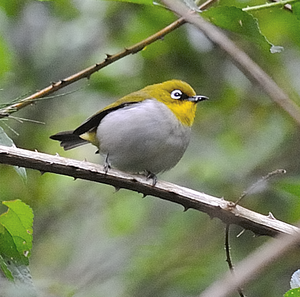
Zosterops maderaspatanus, photographié dans la Montagne d'Ambre au Nord de Madagascar.
Le Zostérops malgache ou Oiseau-lunettes de Madagascar, est une espèce de passereau de la famille des Zosteropidae présent aux Comores, à Madagascar, à Mayotte et aux Seychelles.